Abdul Razzaq Kemal

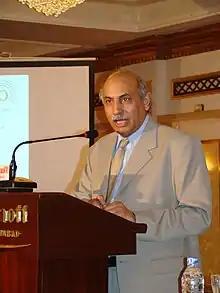
A R Kemal in 2008

Abdul Razzaq Kemal (known as A. R. Kemal) (14 April 1946 – 24 March 2008) was a Pakistani economist, considered "an authority on the Pakistani economy and on economic policy making". He was the director of the Pakistan Institute of Development Economics (1999–2006).